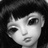
Emotion: sad